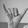
ASL letter: Y